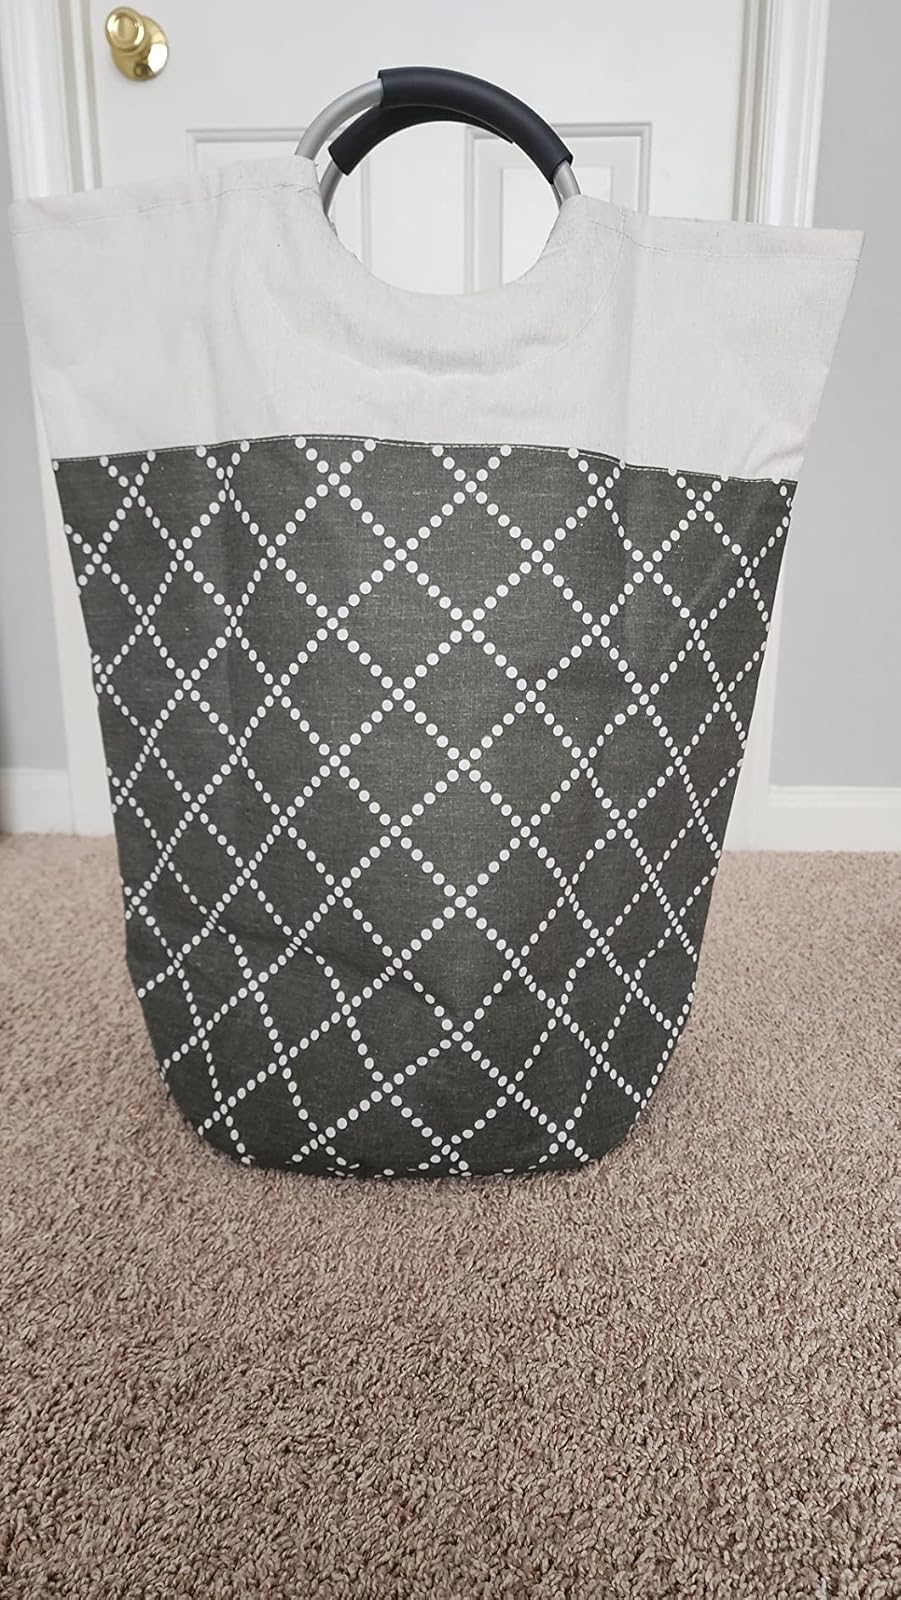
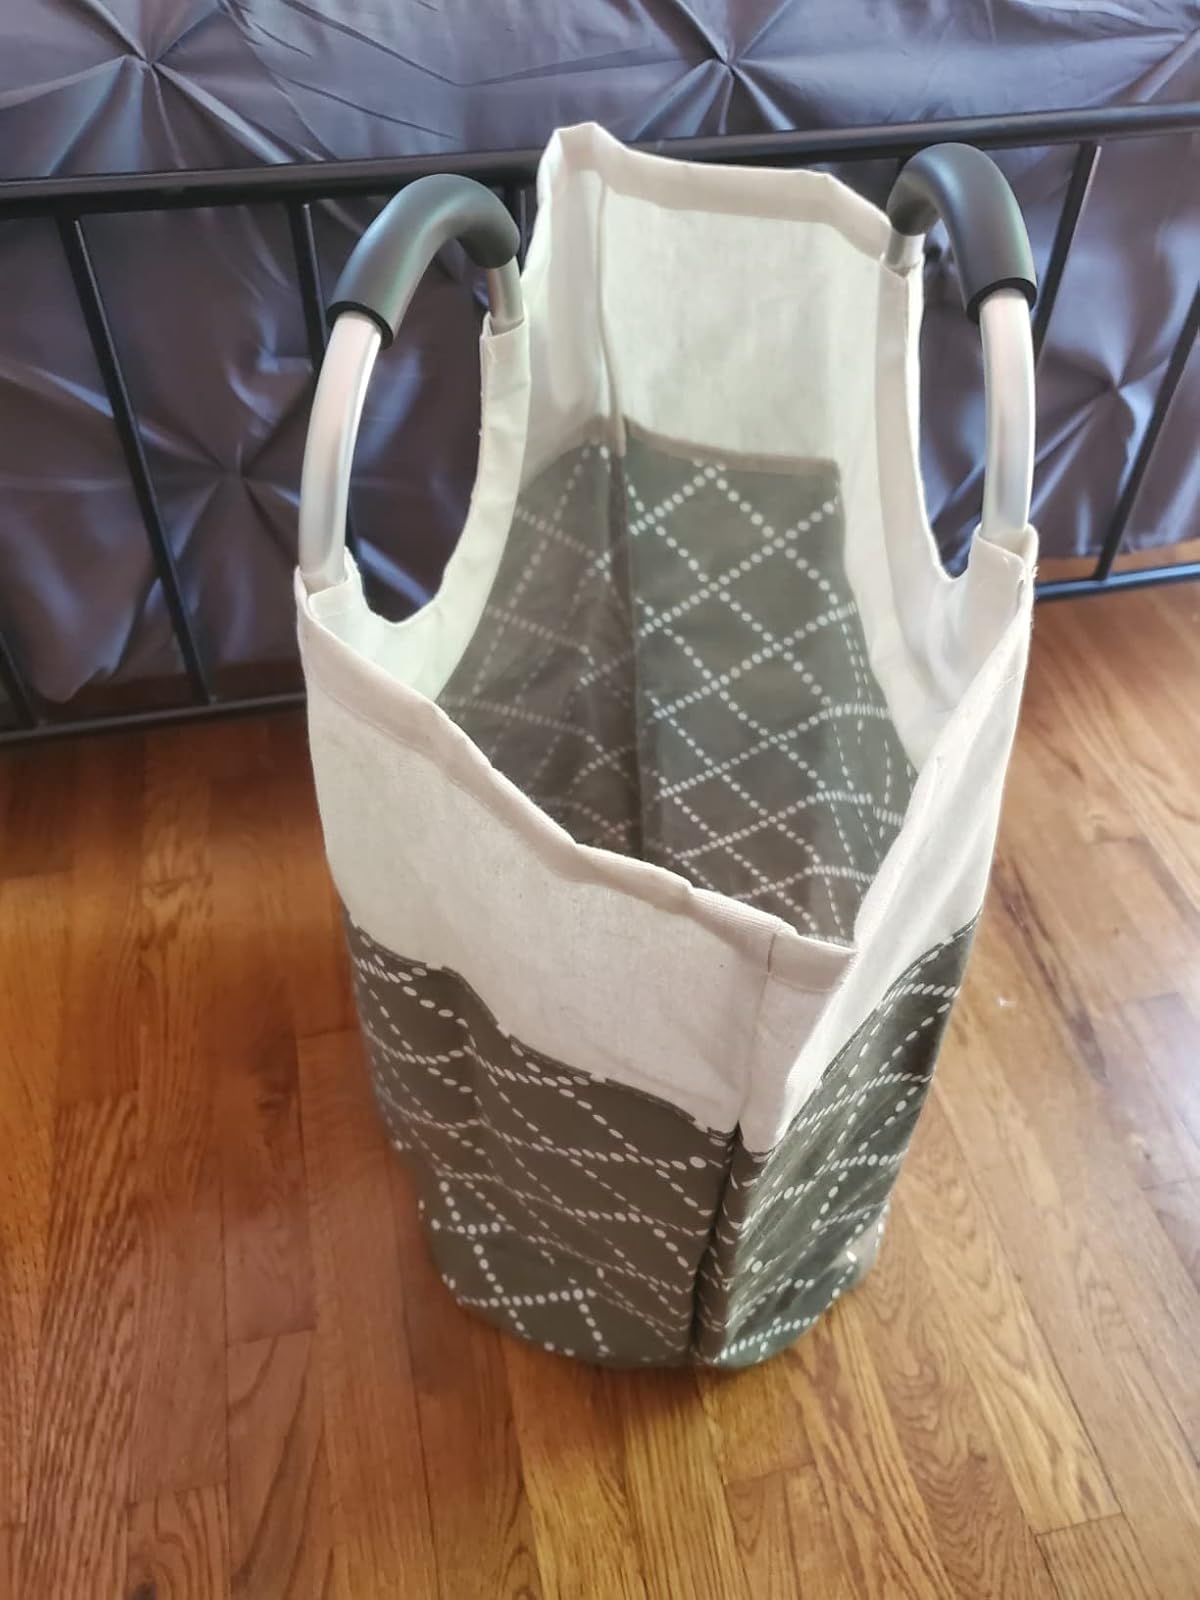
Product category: items_hamper
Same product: yes